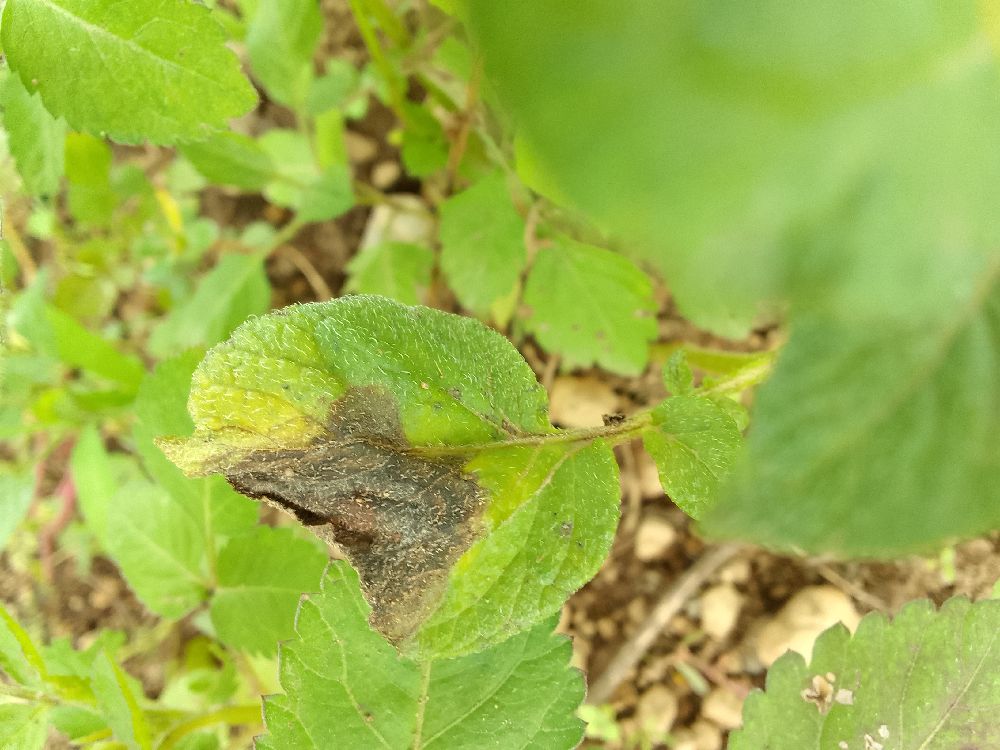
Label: Late blight